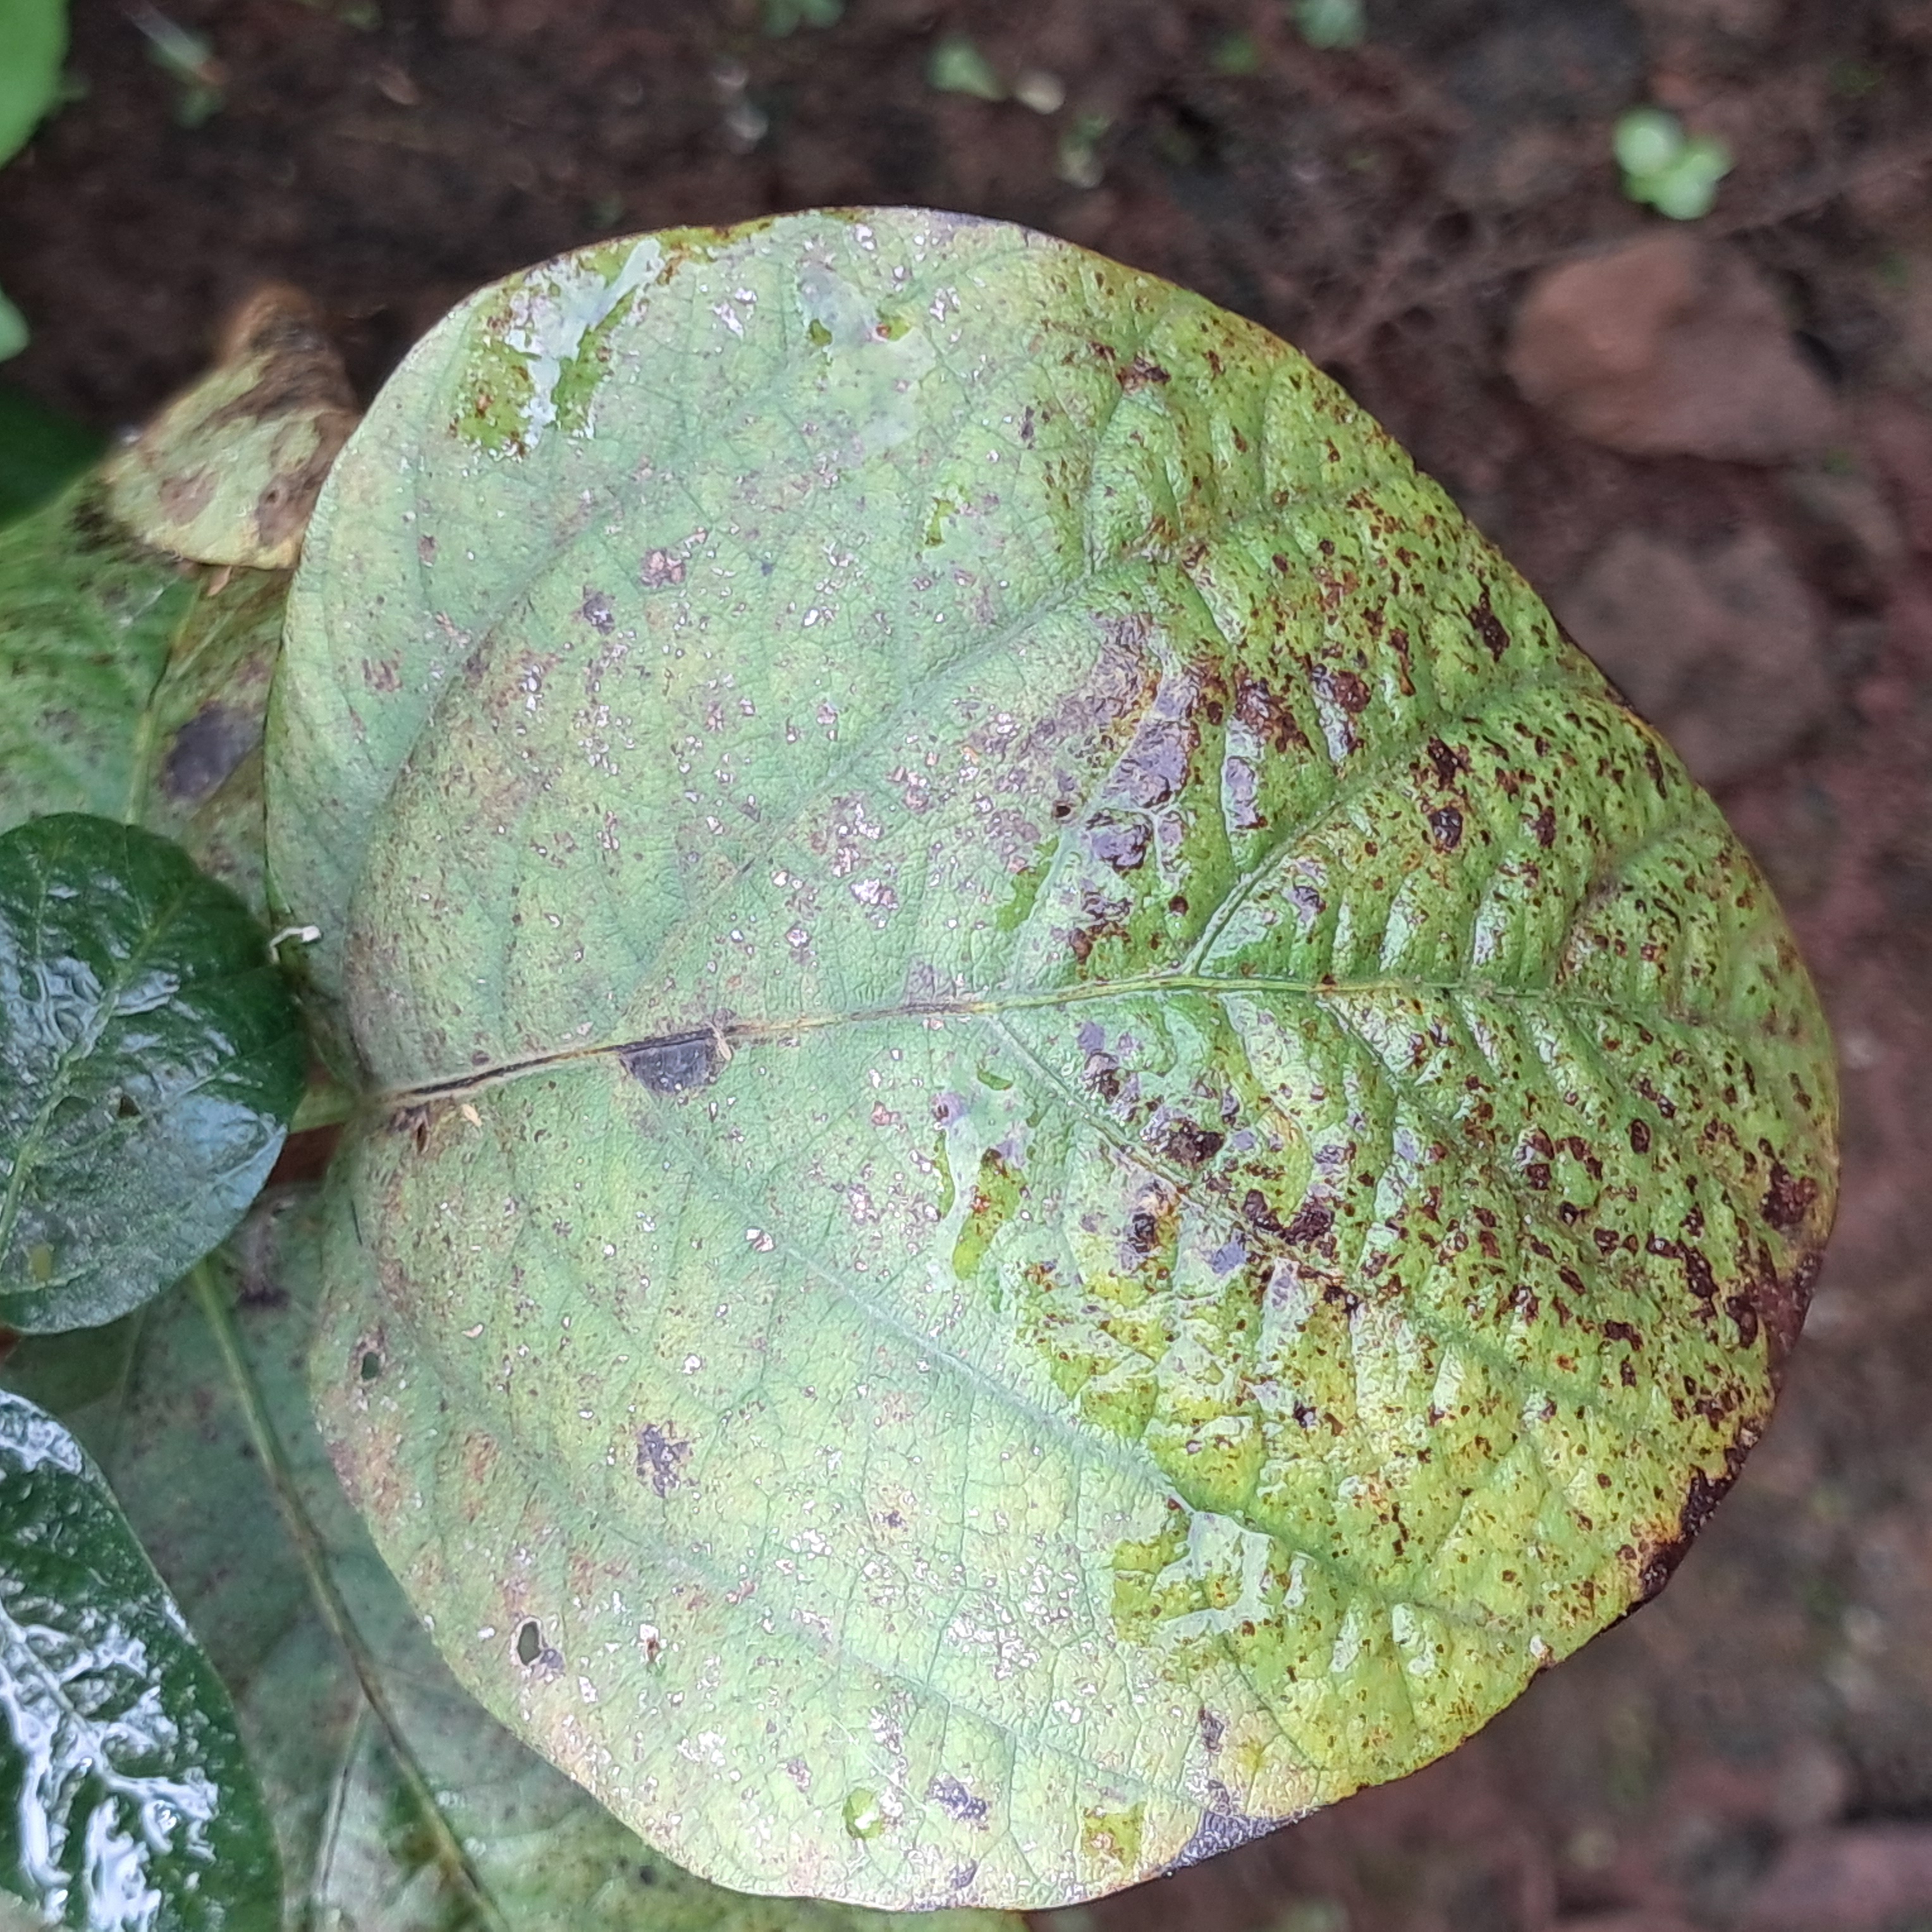
Label: Rust